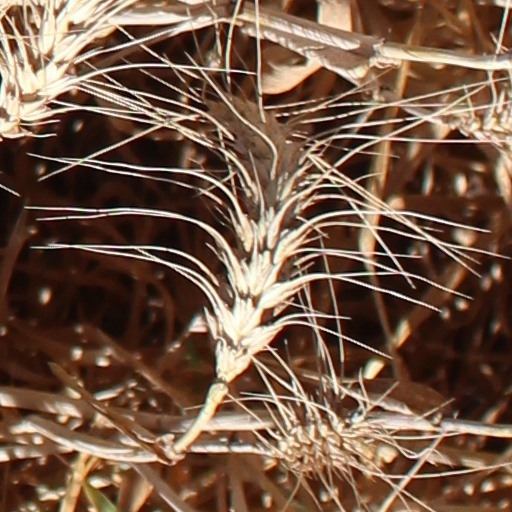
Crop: wheat